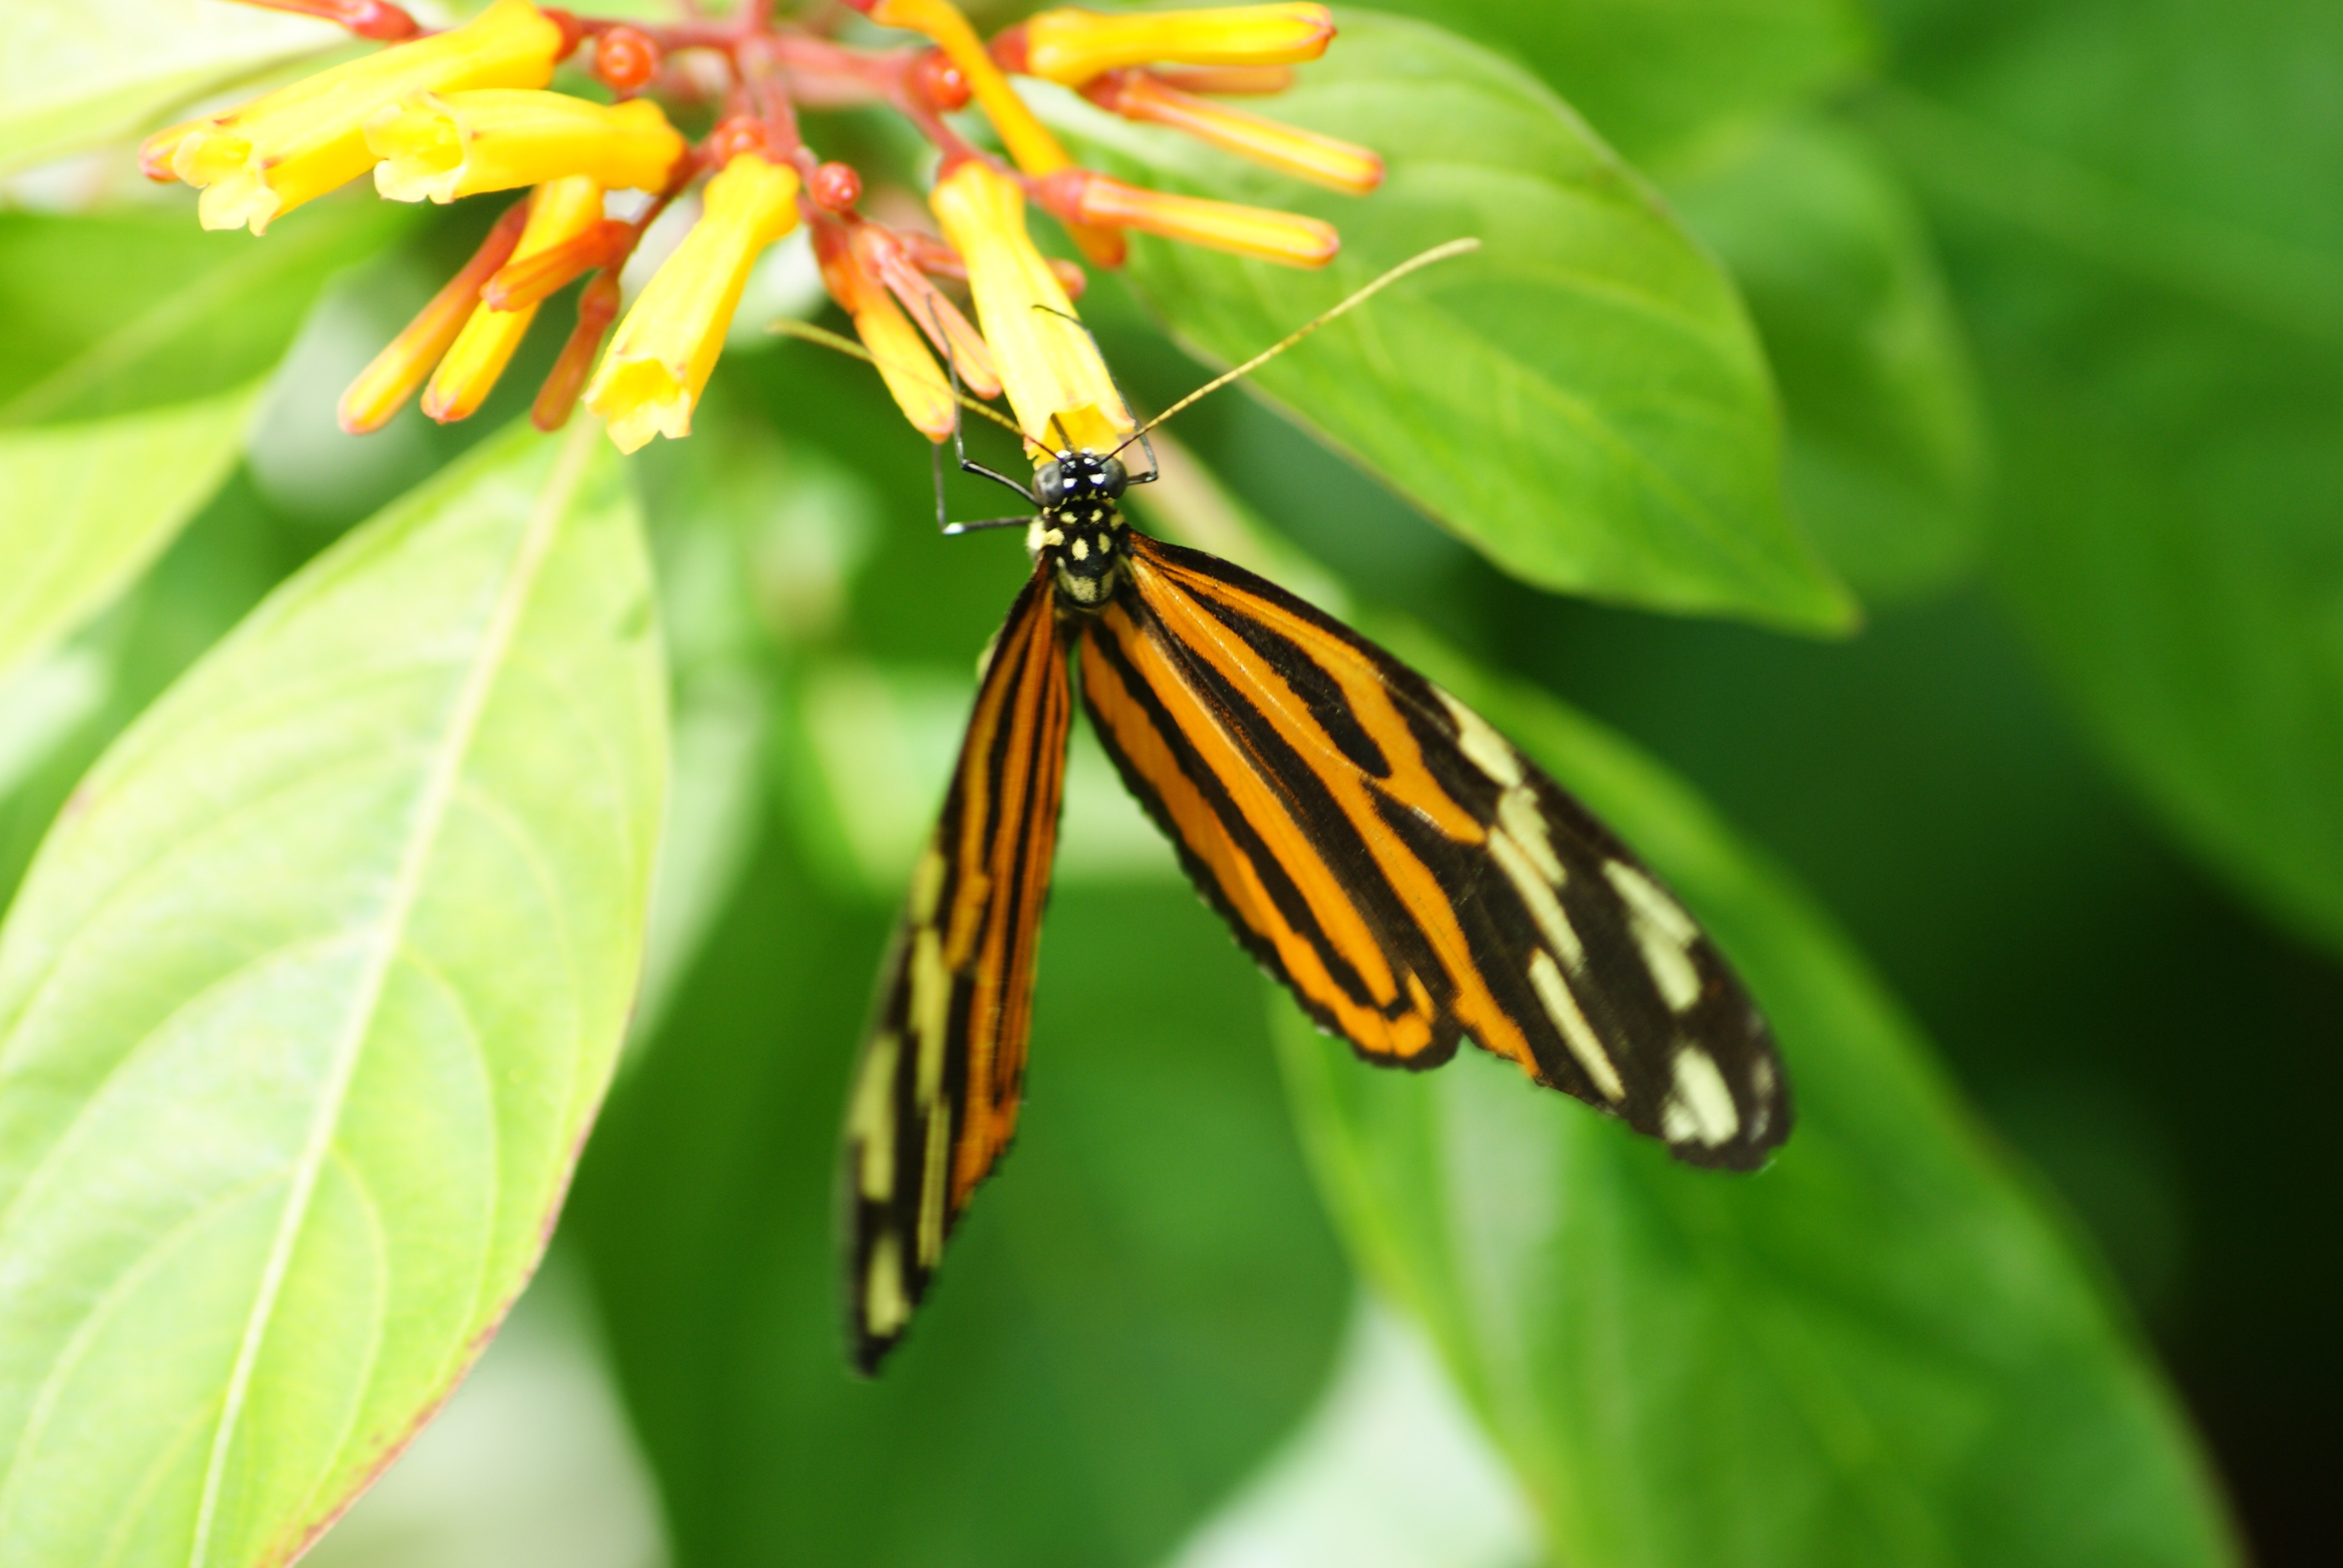
nature, leaf, flower, environment, green, insect, botany, butterfly, garden, flora, season, fauna, invertebrate, close up, monarch butterfly, nectar, macro photography, arthropod, green background, pollinator, butterfly museum, butterfly background, moths and butterflies